Longleaf pine

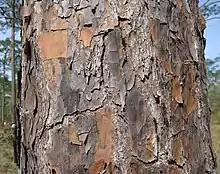
Close up of longleaf pine bark

The bark is thick, reddish-brown, and scaly. The leaves are dark green and needle-like, and occur in bundles of mainly three, sometimes two or four, especially in seedlings. They often are twisted and in length. A local race of "P. palustris" in a cove near Rockingham, North Carolina, have needles up to 24 inches (61 centimeters ) in length. It is one of the two Southeastern U.S. pines with long needles, the other being slash pine.